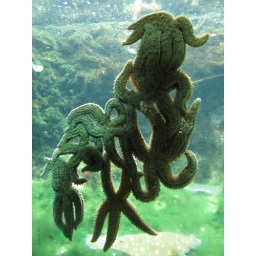
Stuck to the glass in the aquarium. Under water shit freaks me out.